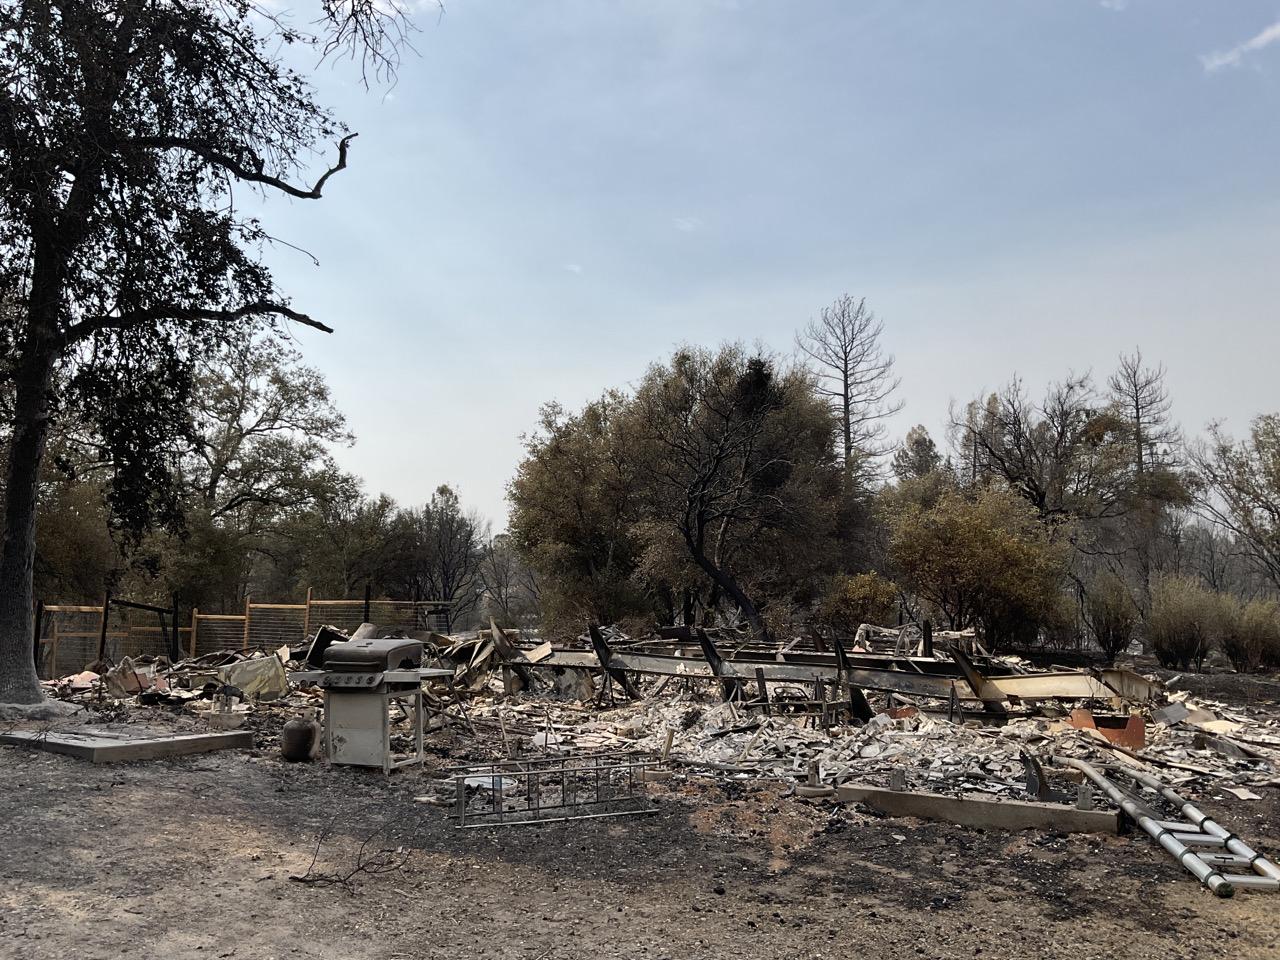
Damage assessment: destroyed